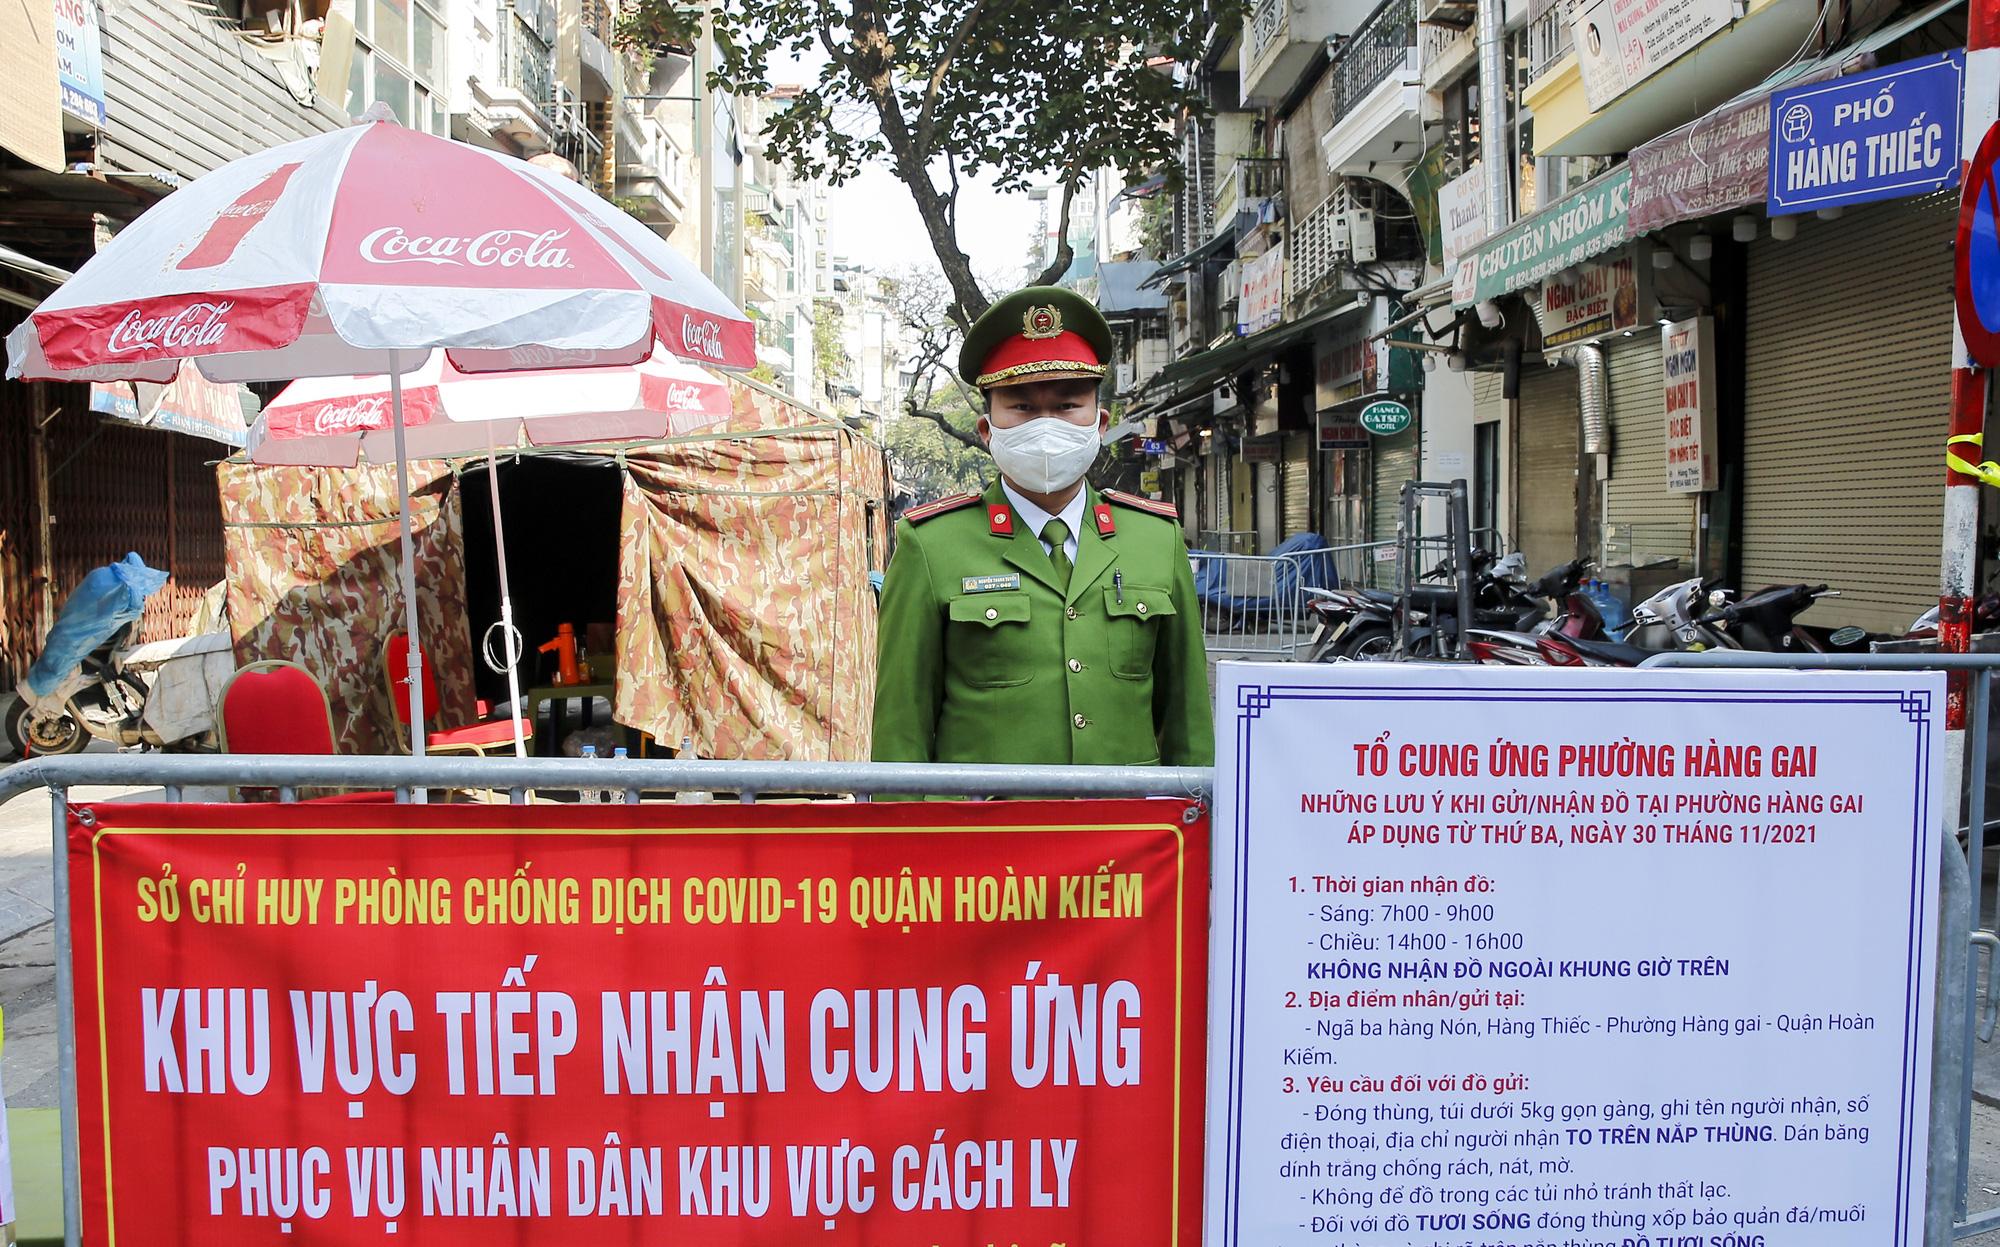
có một tấm băng rôn nền đỏ ở trên hàng rào